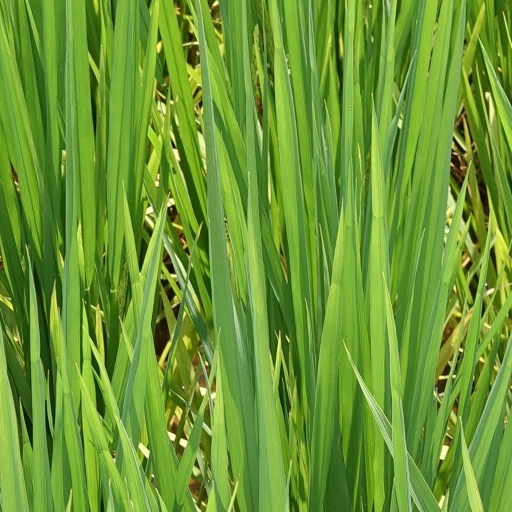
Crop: rice